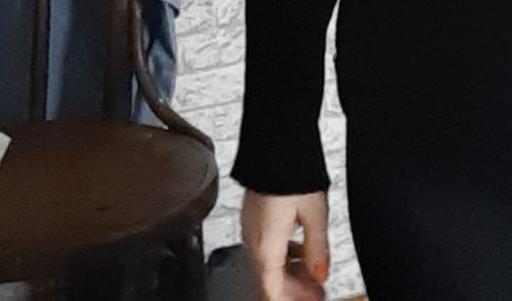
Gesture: no_gesture